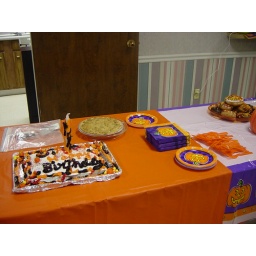
Serving table with our Halloween cake baked and decorated by our talented Anita Klubert and an apple pie. Yummy!